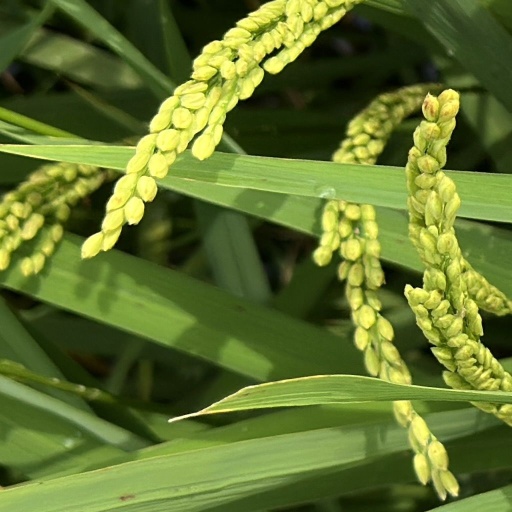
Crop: rice